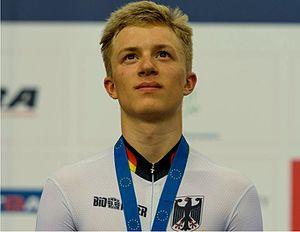
Marcel Franz, né le 20 février 1996 à Oranienbourg, est un coureur cycliste allemand. Il participe à des compétitions sur route et sur piste.